Butthole Surfers

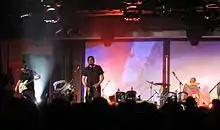
Butthole Surfers performing on December 6, 2008, in Minehead, England. This performance features strobe lights, smoke machines and a projected film in the background.

Around the time of "Locust Abortion Technician"'s debut, the group bought a home in Driftwood, Texas, approximately outside Austin. It was a ranch house built into the side of a hill, with of surrounding property. As with the rental home near Athens, the compound was turned into a "de facto" recording studio. They did not live together in the new house for long, though, with Coffey being the first to move out and get his own place. They all had separate residences by 1991.